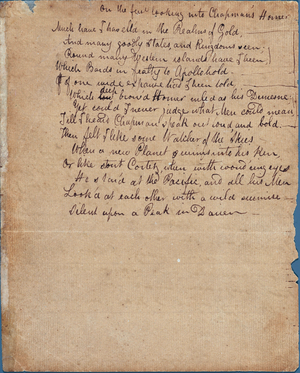
Emblèmes moraux est un recueil de poèmes de Robert Louis Stevenson illustré par l'auteur. Il se composait initialement de deux petites plaquettes de poésies et de gravures, toutes deux publiées à quelques dizaines d'exemplaires à Davos en 1882. Stevenson en est à la fois l'auteur, l'illustrateur, le graveur et, en association avec son beau-fils Lloyd Osbourne, alors âgé de treize ans, l'éditeur. Le titre d'Emblèmes moraux a été repris pour une édition collective posthume, publiée en 1921, rassemblant plusieurs plaquettes de Stevenson, pour la plupart illustrées par lui et initialement imprimées à Davos, entre 1881 et 1882, par Lloyd Osbourne. Les éditions originales des Emblèmes moraux, très rares, sont recherchées et appréciées tant pour leurs qualités graphiques et littéraires que pour leur dimension ludique.